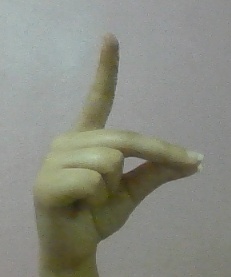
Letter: ta